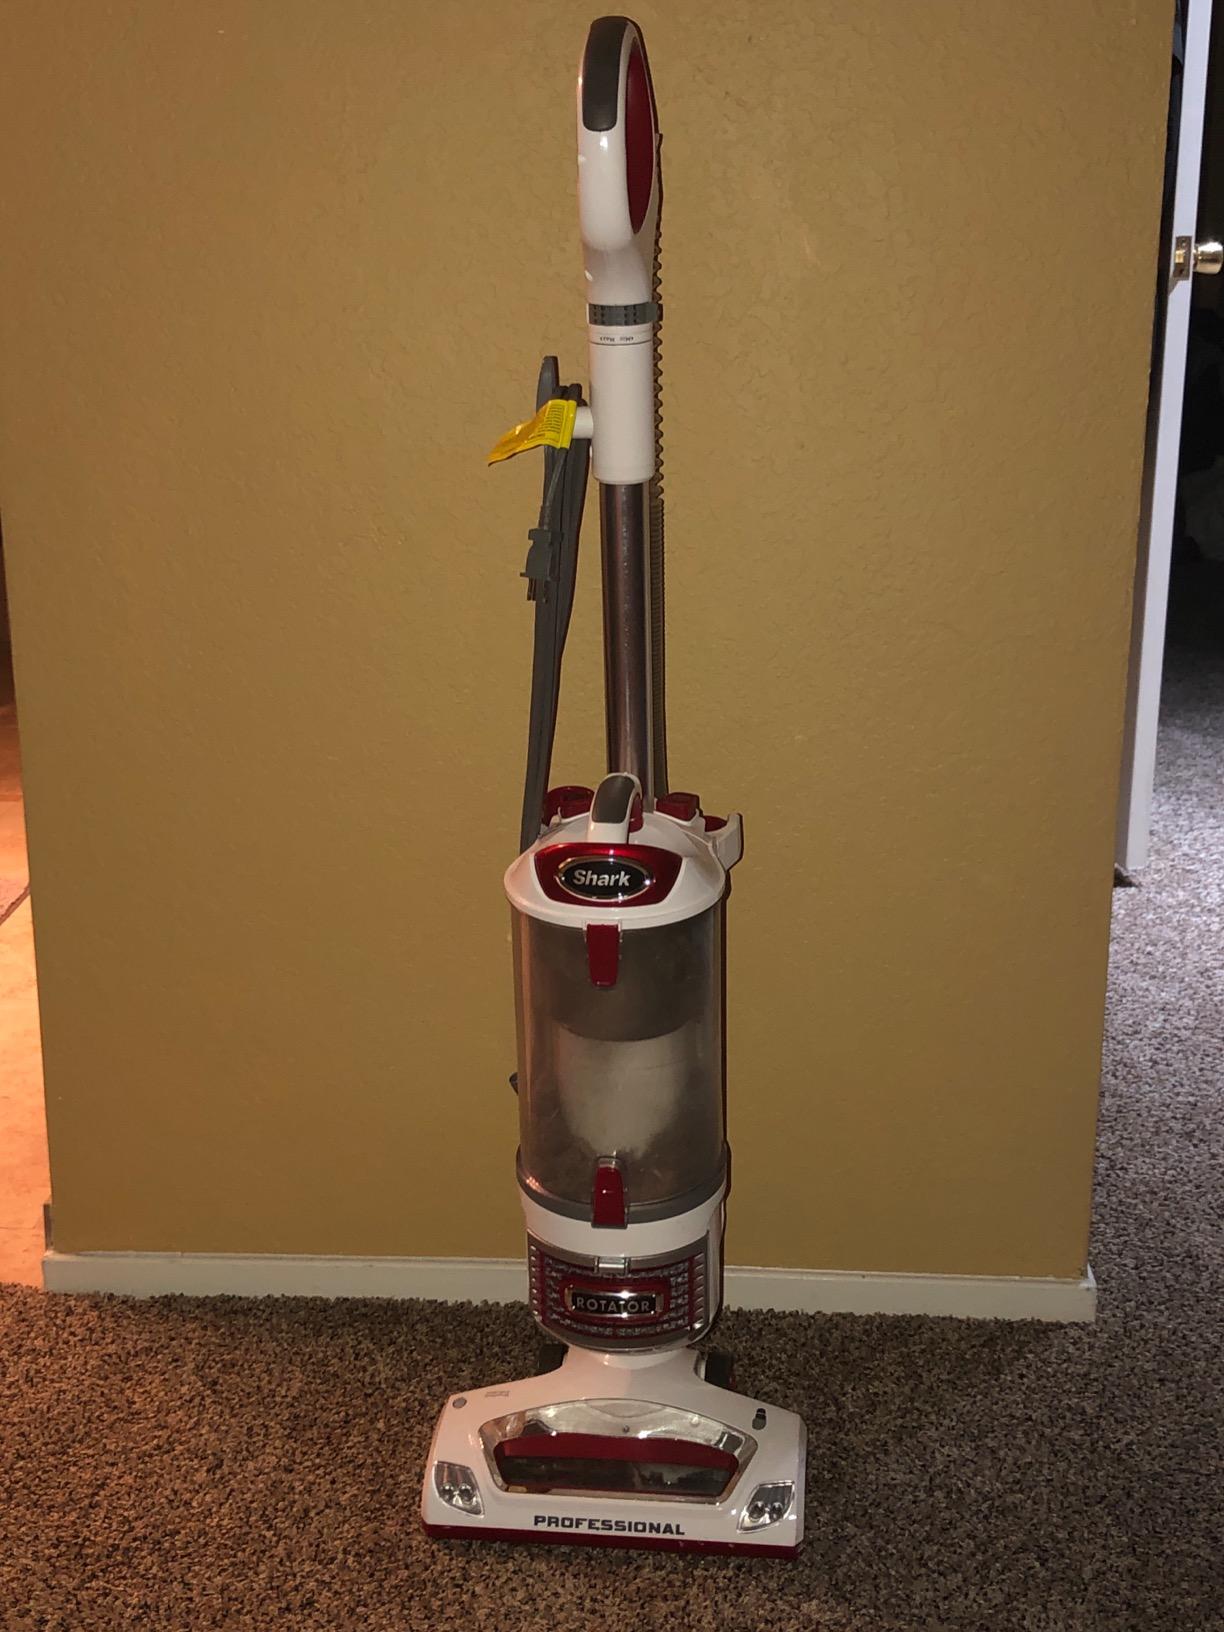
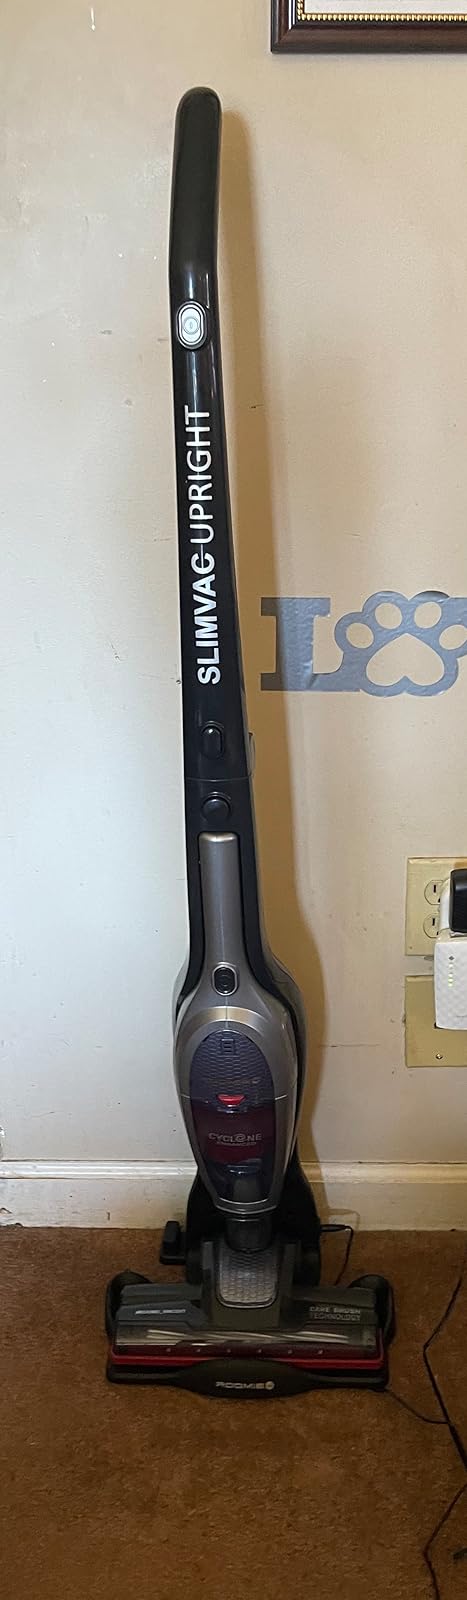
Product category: items_vacuum
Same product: no